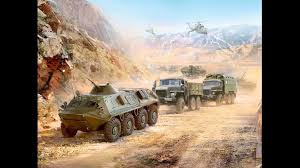
Label: BTR-60